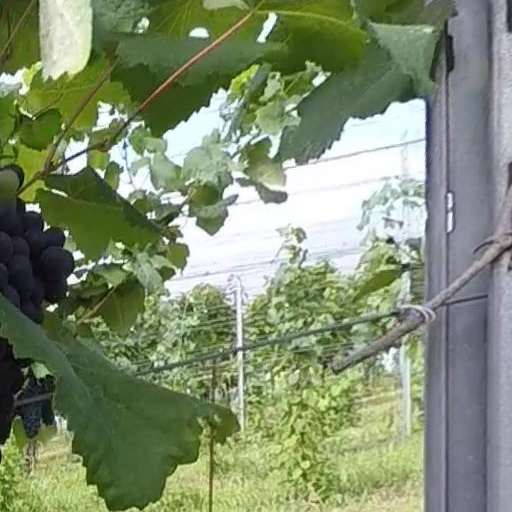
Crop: grape